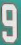
Number: 9